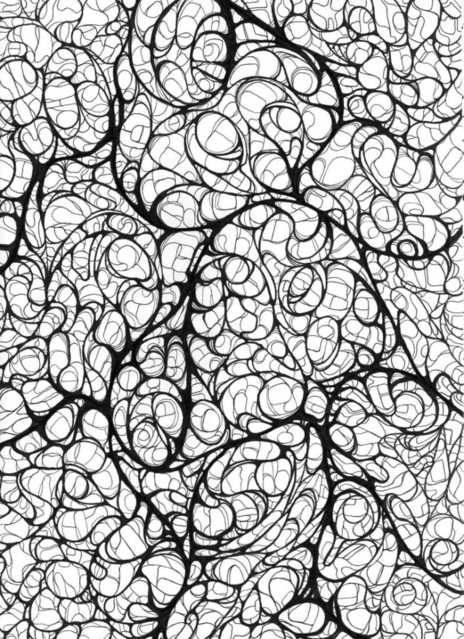
Texture: swirly